Ulrich Hauber

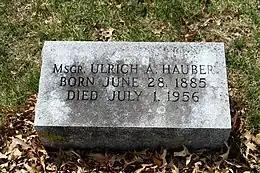
Msgr. Hauber's grave in Mount Calvary Cemetery, Davenport

Ulrich A. Hauber (June 28, 1885 – July 1, 1956) was a Catholic priest from the United States, who served as the fifth president of St. Ambrose College in Davenport, Iowa from 1926 to 1930.